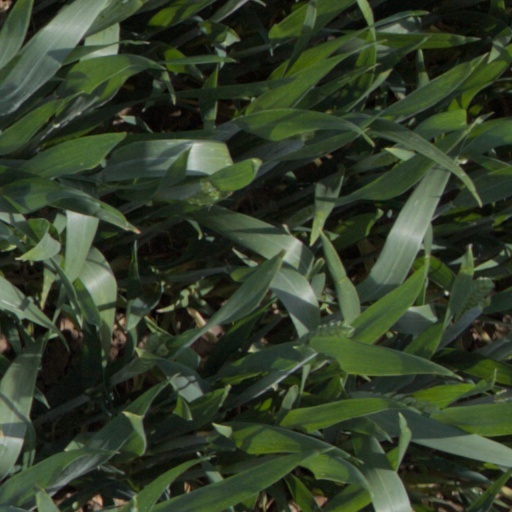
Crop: wheat